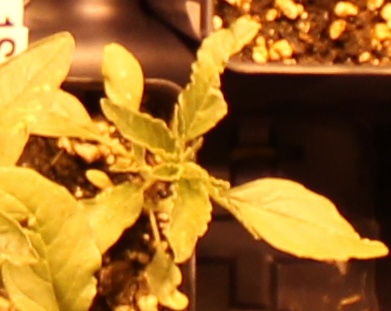
Label: Waterhemp